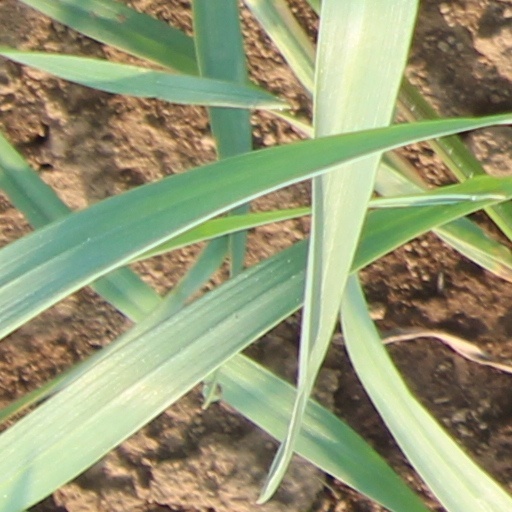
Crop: wheat